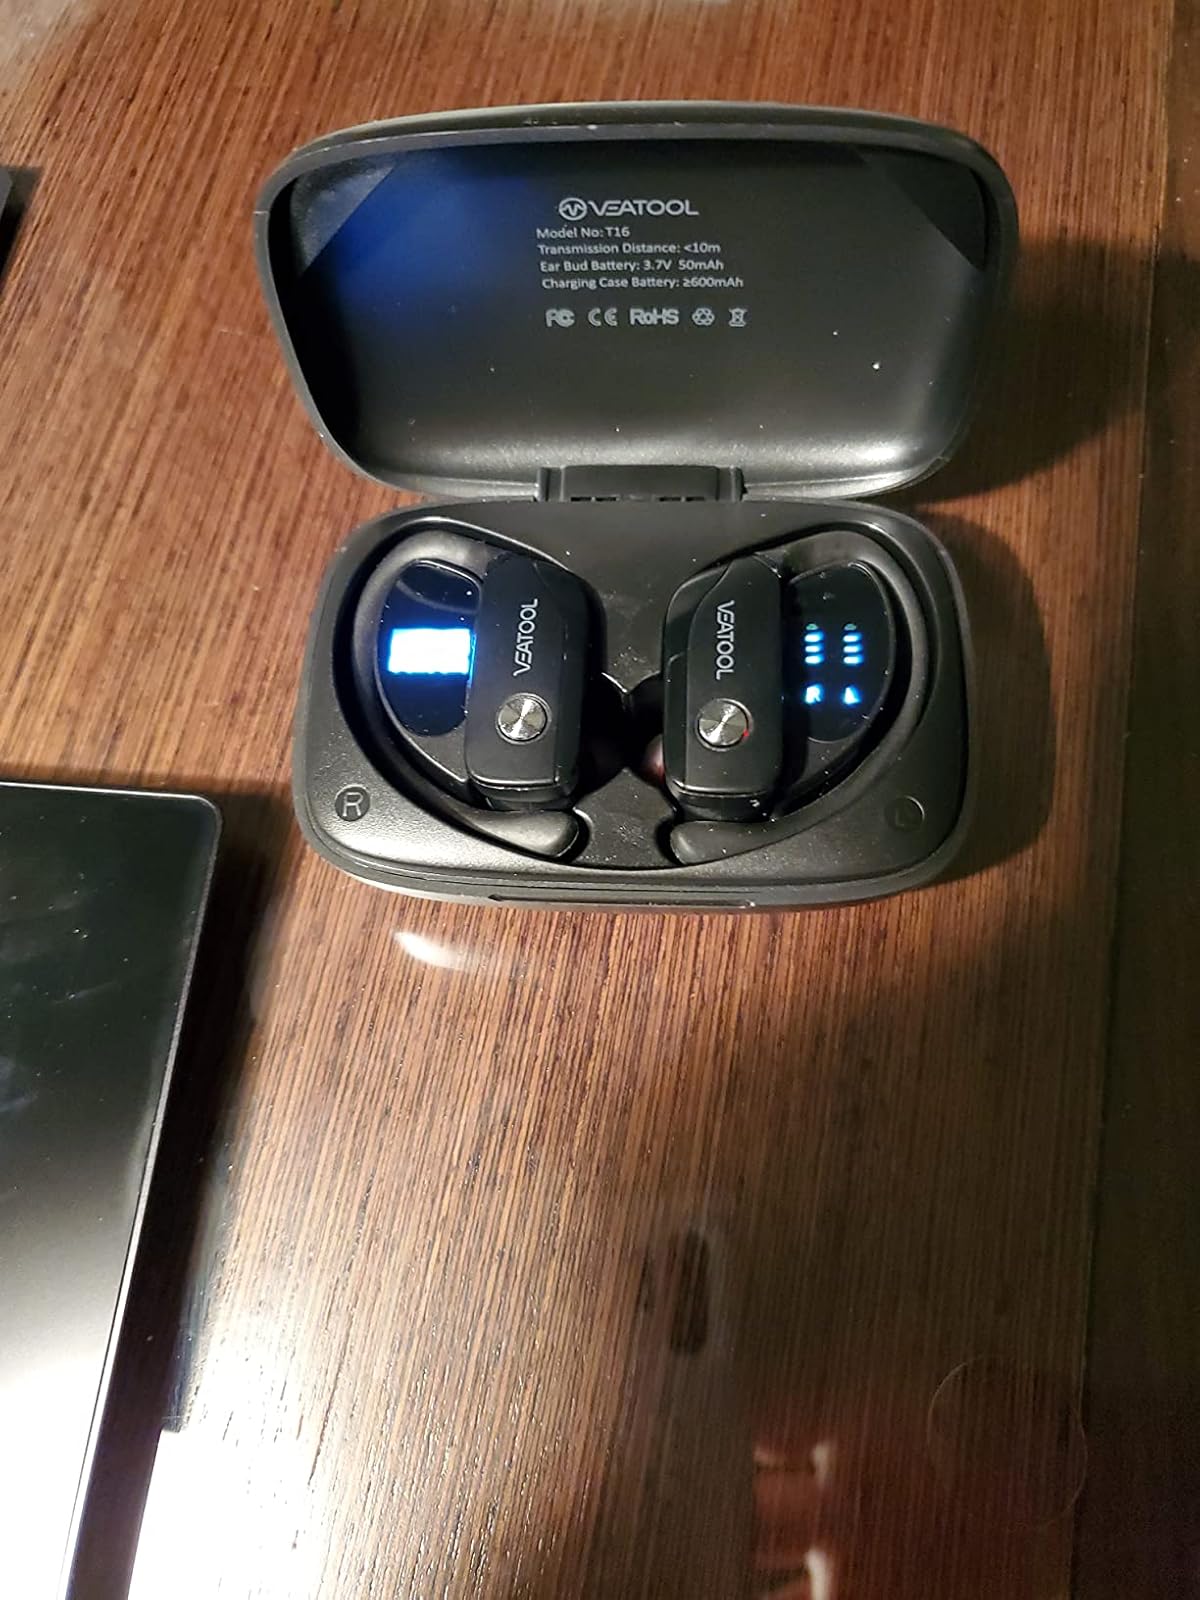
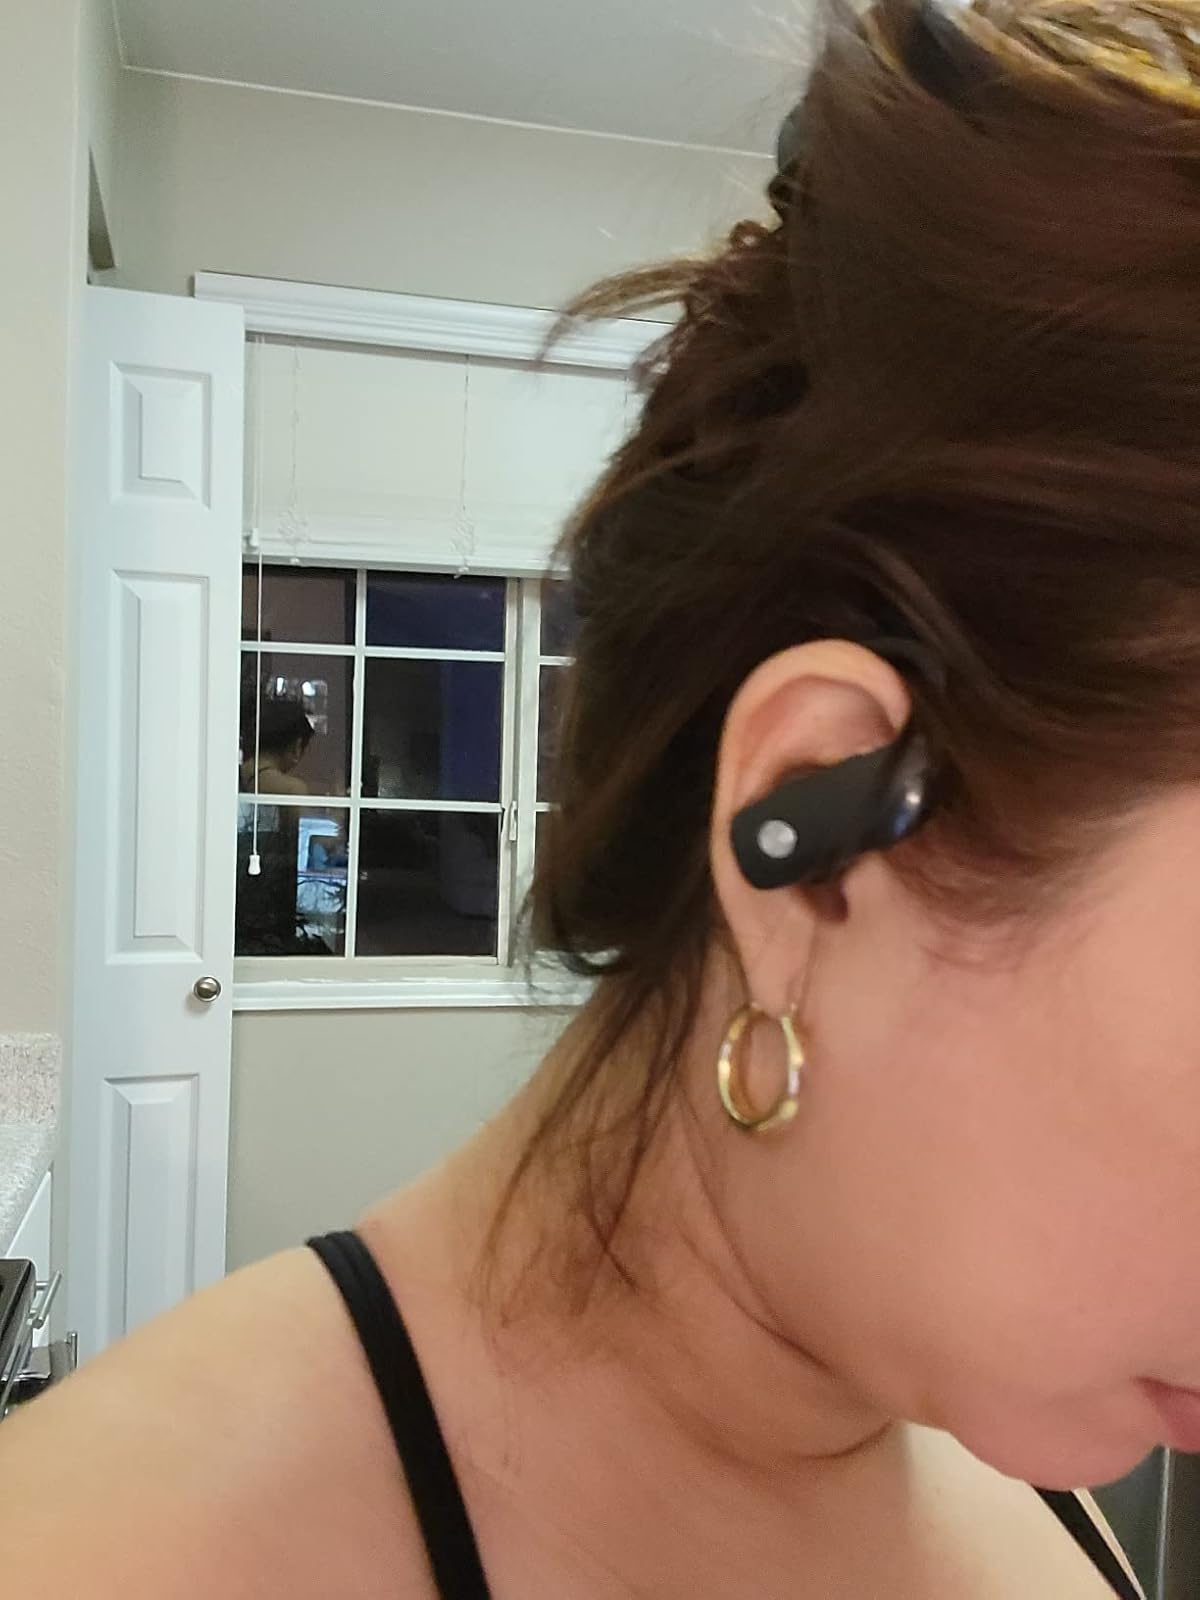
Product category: earbuds
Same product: no